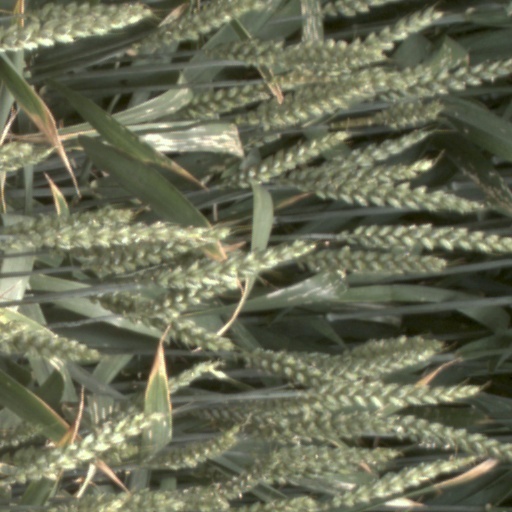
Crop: wheat